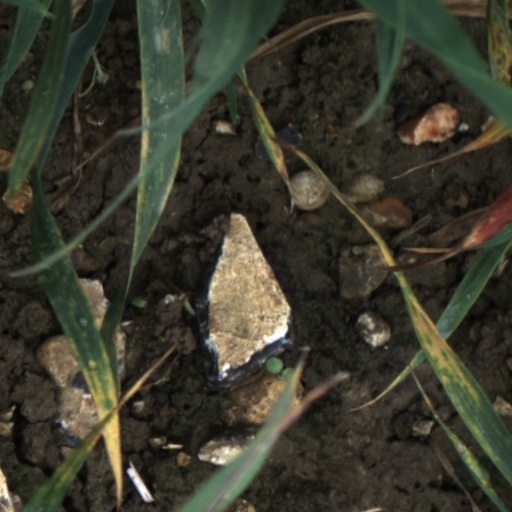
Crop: wheat